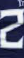
Number: 2